Tawang Monastery

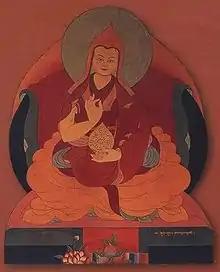
The 6th Dalai Lama

Three legends are narrated to the establishment of the monastery. In the first legend it is said that location of the present Monastery was selected by a horse which belonged to Merag Lama Lodre Gyatso who was on a mission assigned to him by the 5th Dalai Lama to establish a Monastery. After an intense search, when he failed to locate a suitable place, he retired into a cave to offer prayers seeking divine intervention to choose the site. When he came out of the cave, he found his horse missing. He then went in search of the horse and finally found it grazing at the top of a mountain called Tana Mandekhang, which in the past was the palace of King Kala Wangpo. He took this as a divine and auspicious guidance and decided to establish the monastery at that location. Seeking the help of the local people, Mera Lama established the monastery at that location in the latter part of 1681.